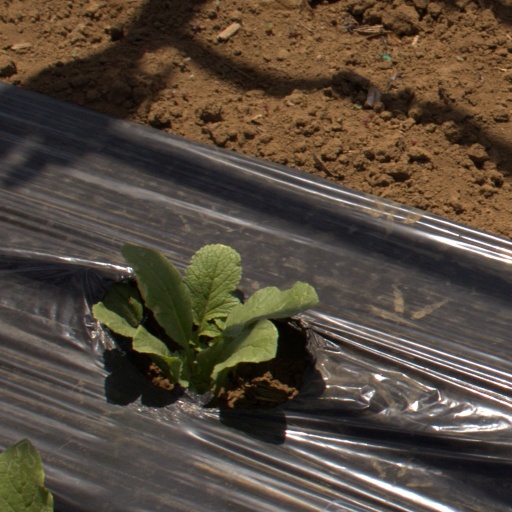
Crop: Jerusalem artichoke